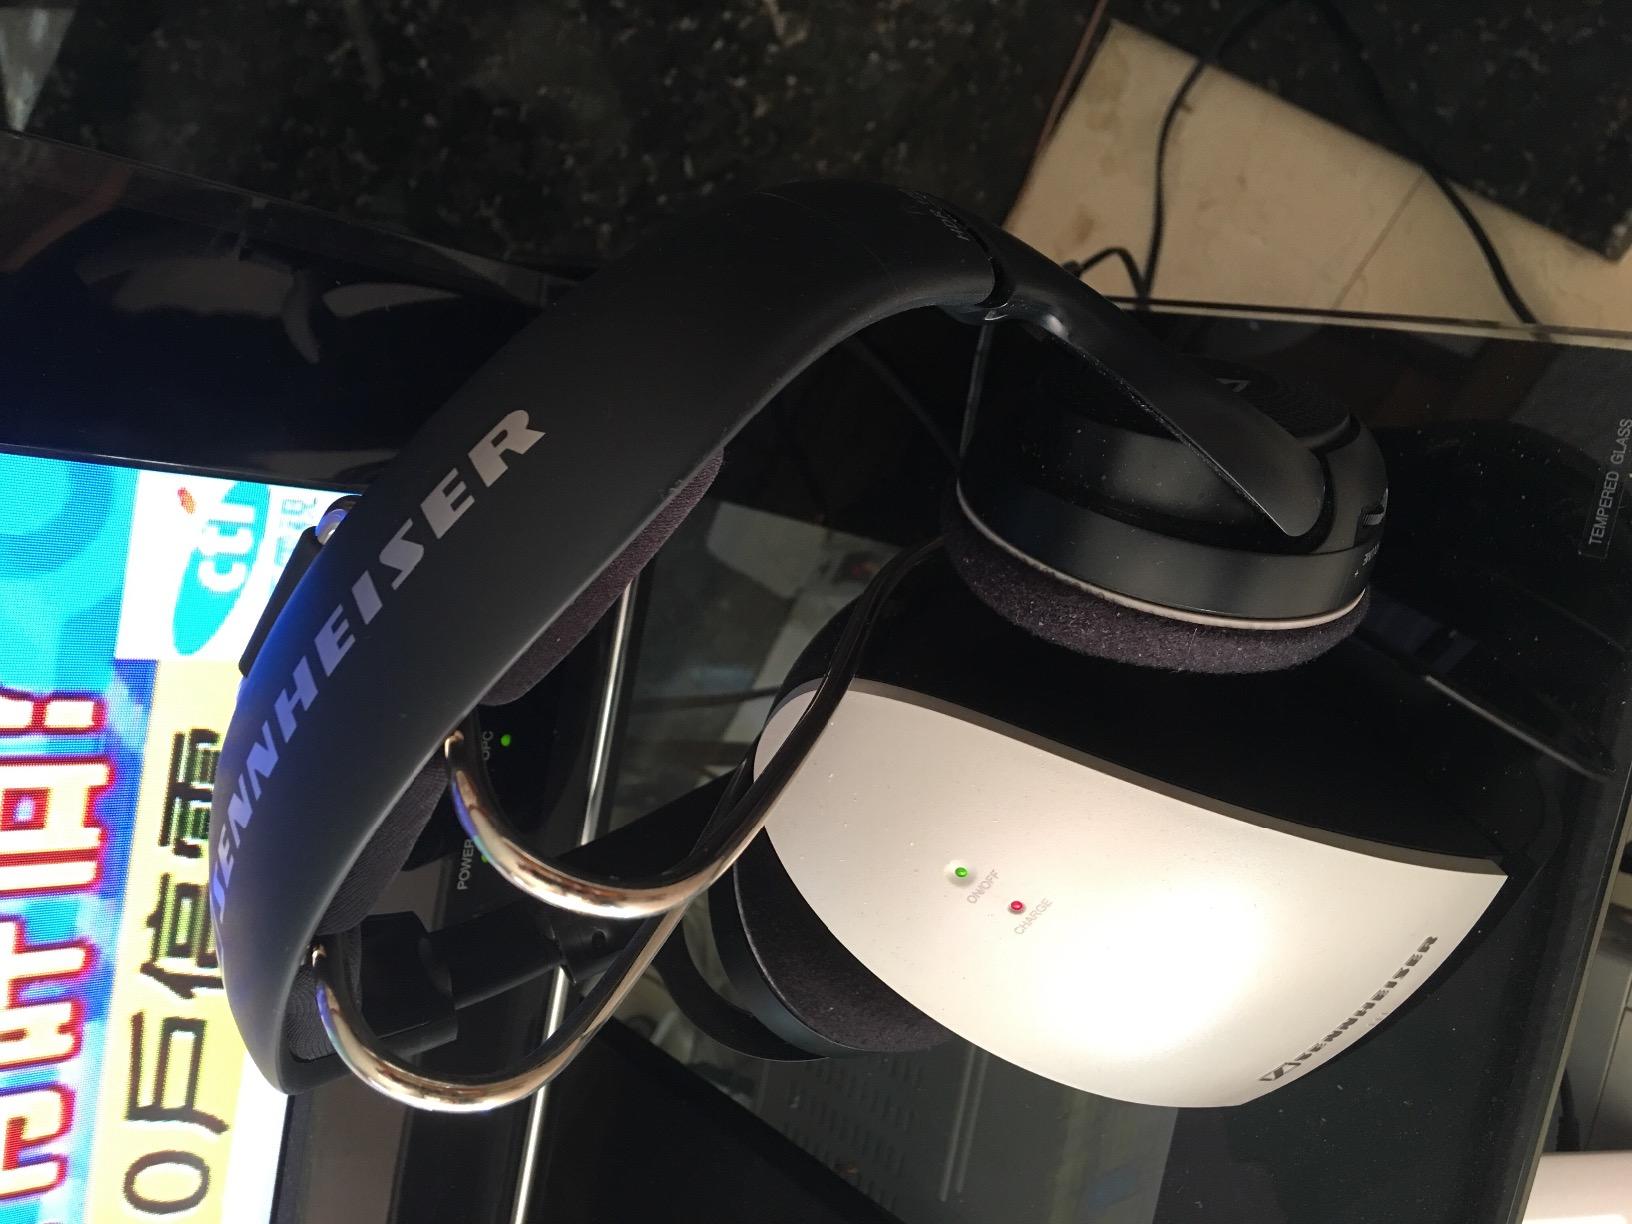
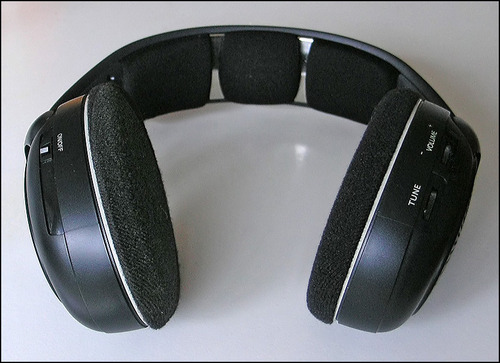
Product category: headphones
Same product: yes